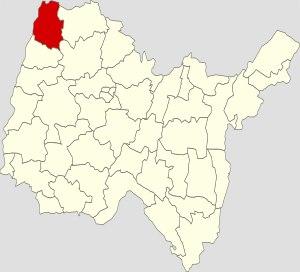
Le canton de Pont-de-Vaux est une ancienne division administrative française, située dans le département de l'Ain en région Auvergne-Rhône-Alpes.